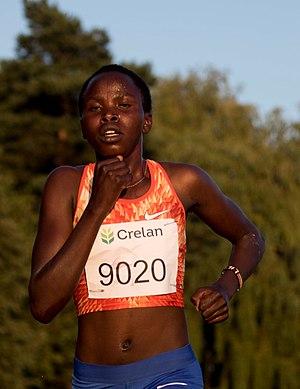
Lilian Kasait Rengeruk est une athlète kényane, spécialiste des courses de fond.